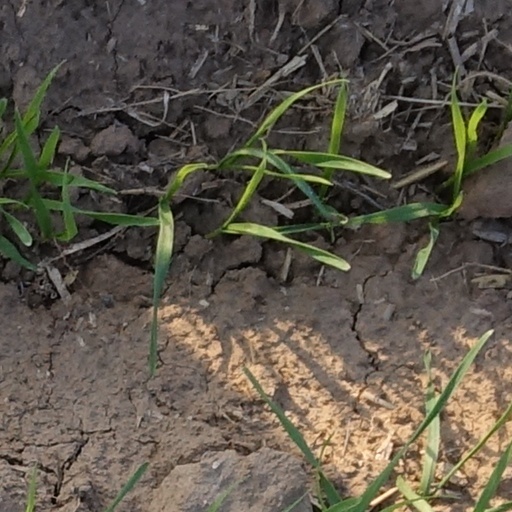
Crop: wheat